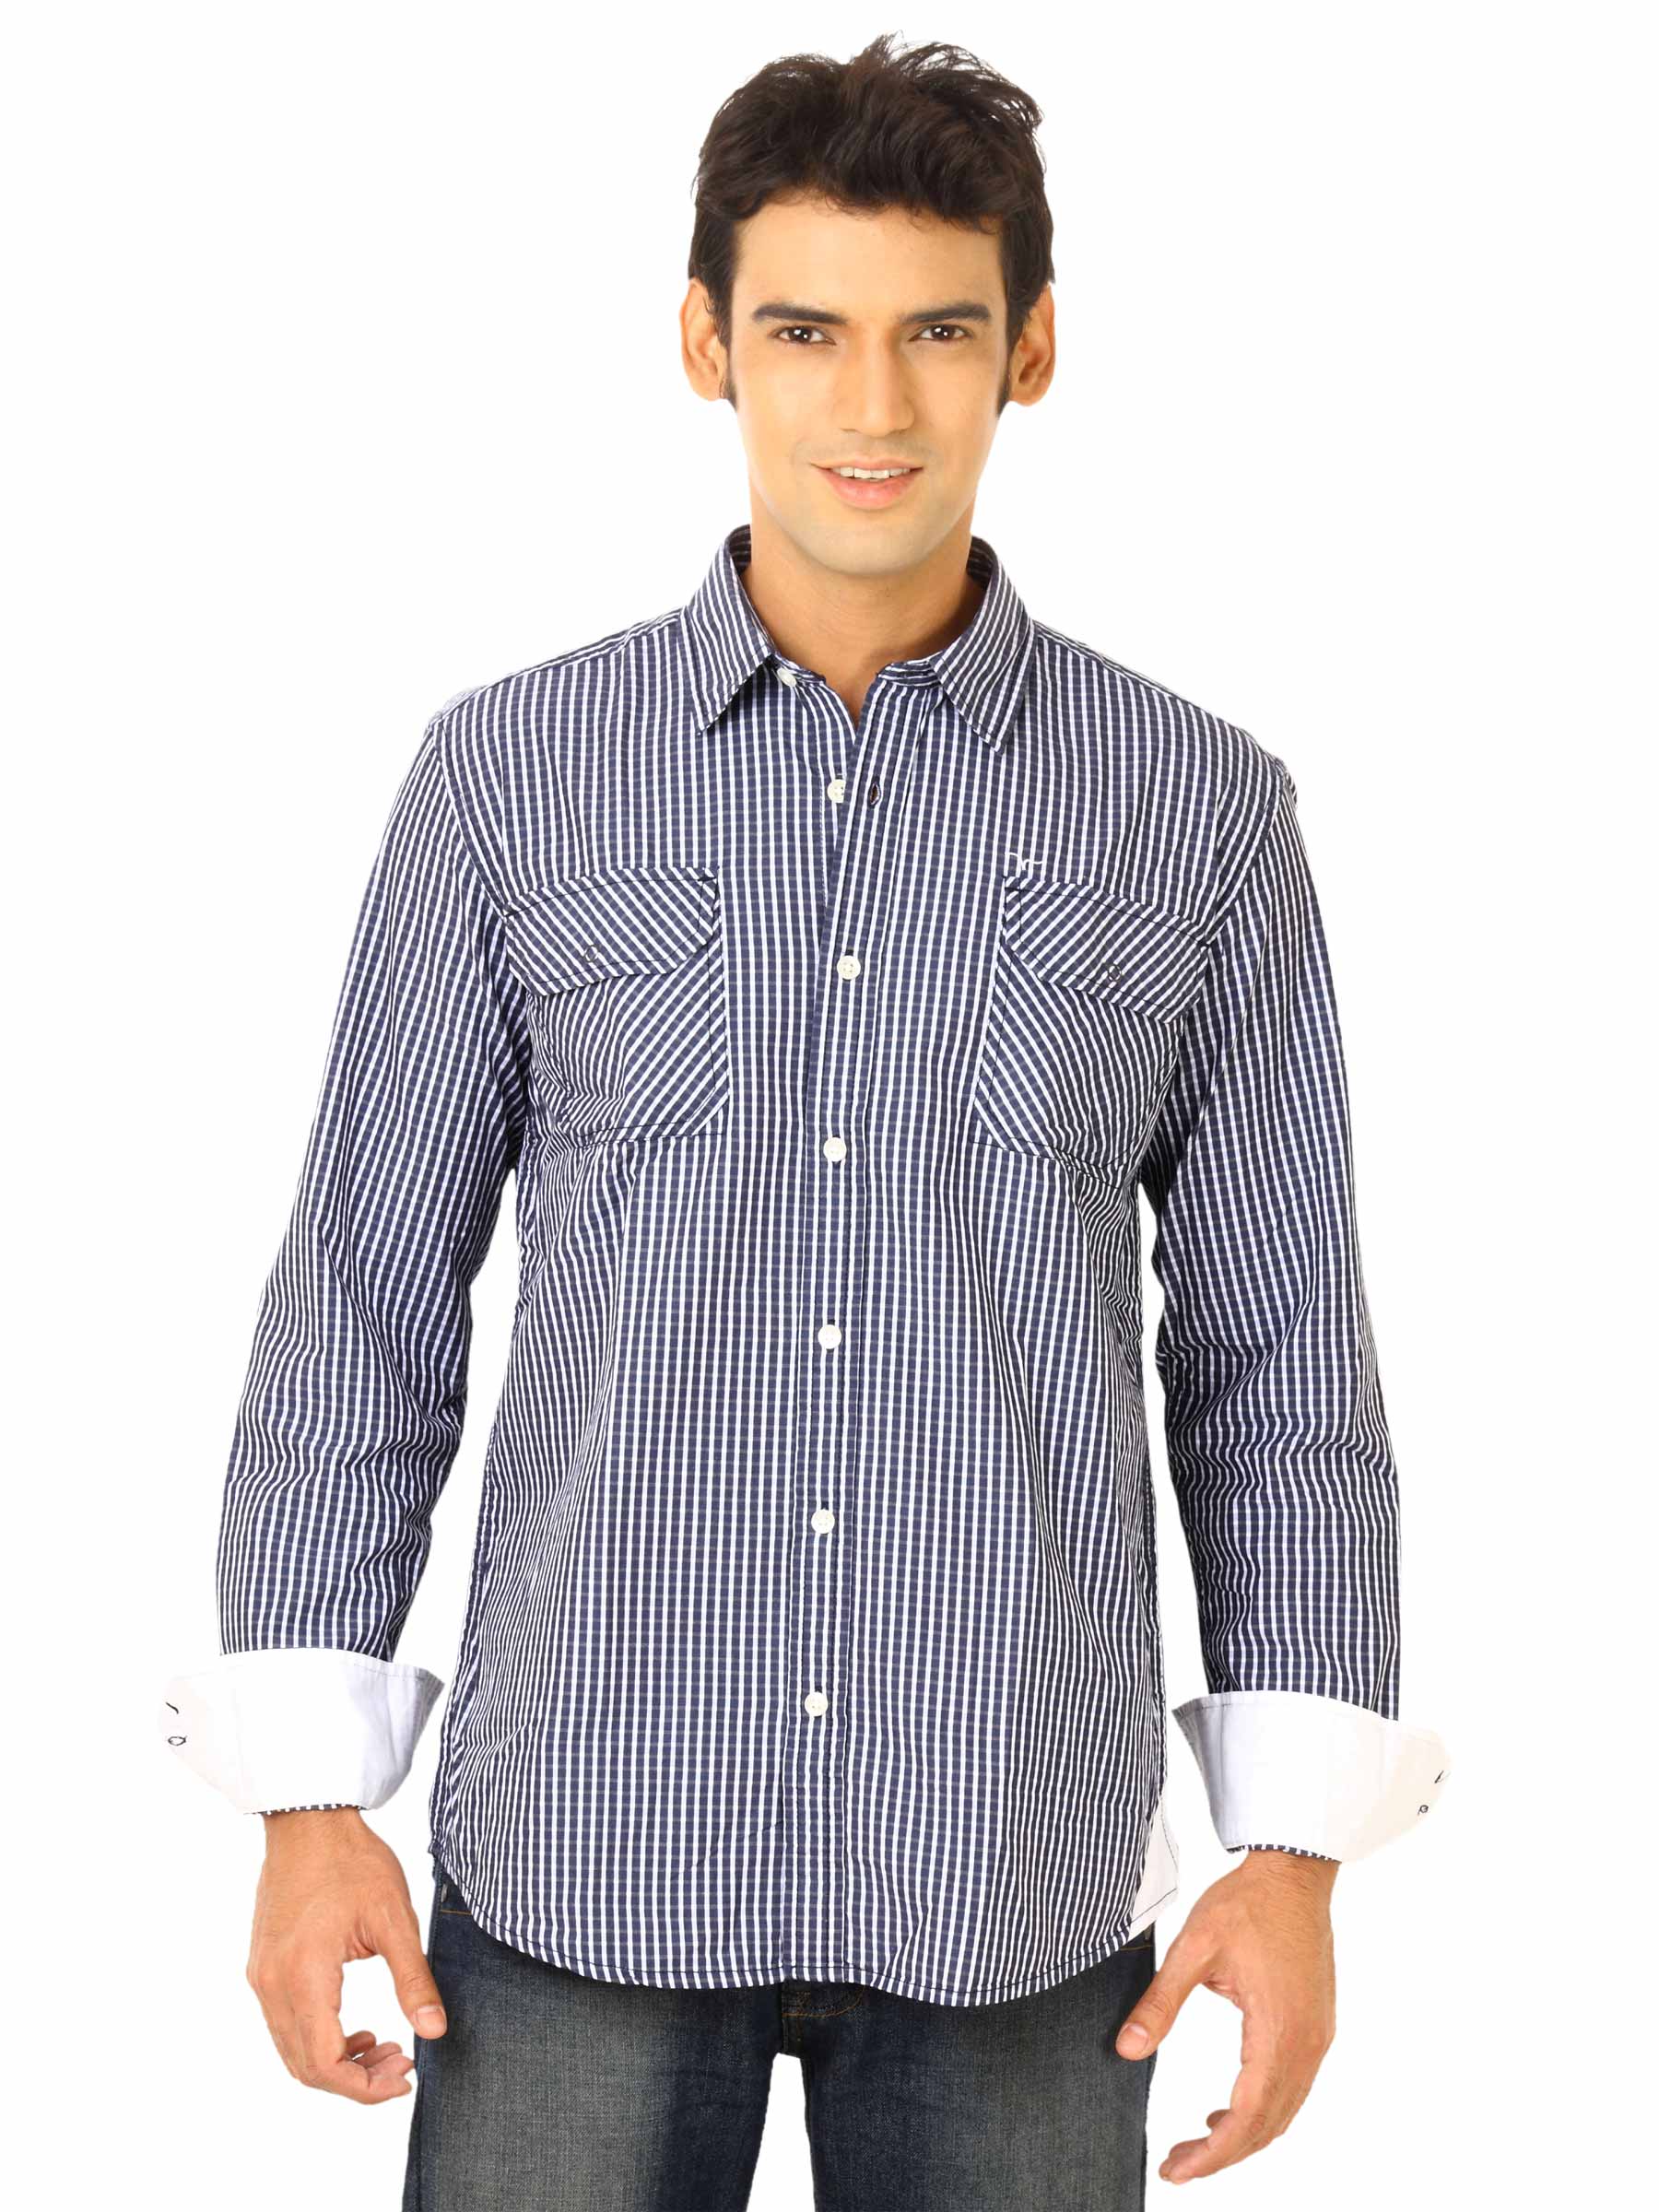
Flying Machine Men Ydc Blue Shirts
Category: Apparel / Topwear / Shirts
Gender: Men
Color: Blue
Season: Fall 2011
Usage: Casual